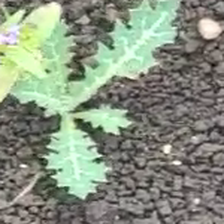
Weed species: Bilayat_(Mexicana_Argemone)